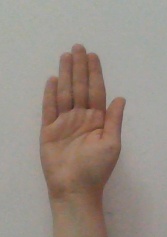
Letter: seen